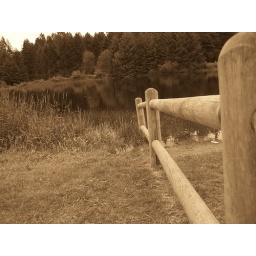
fence and lake in sepia tones